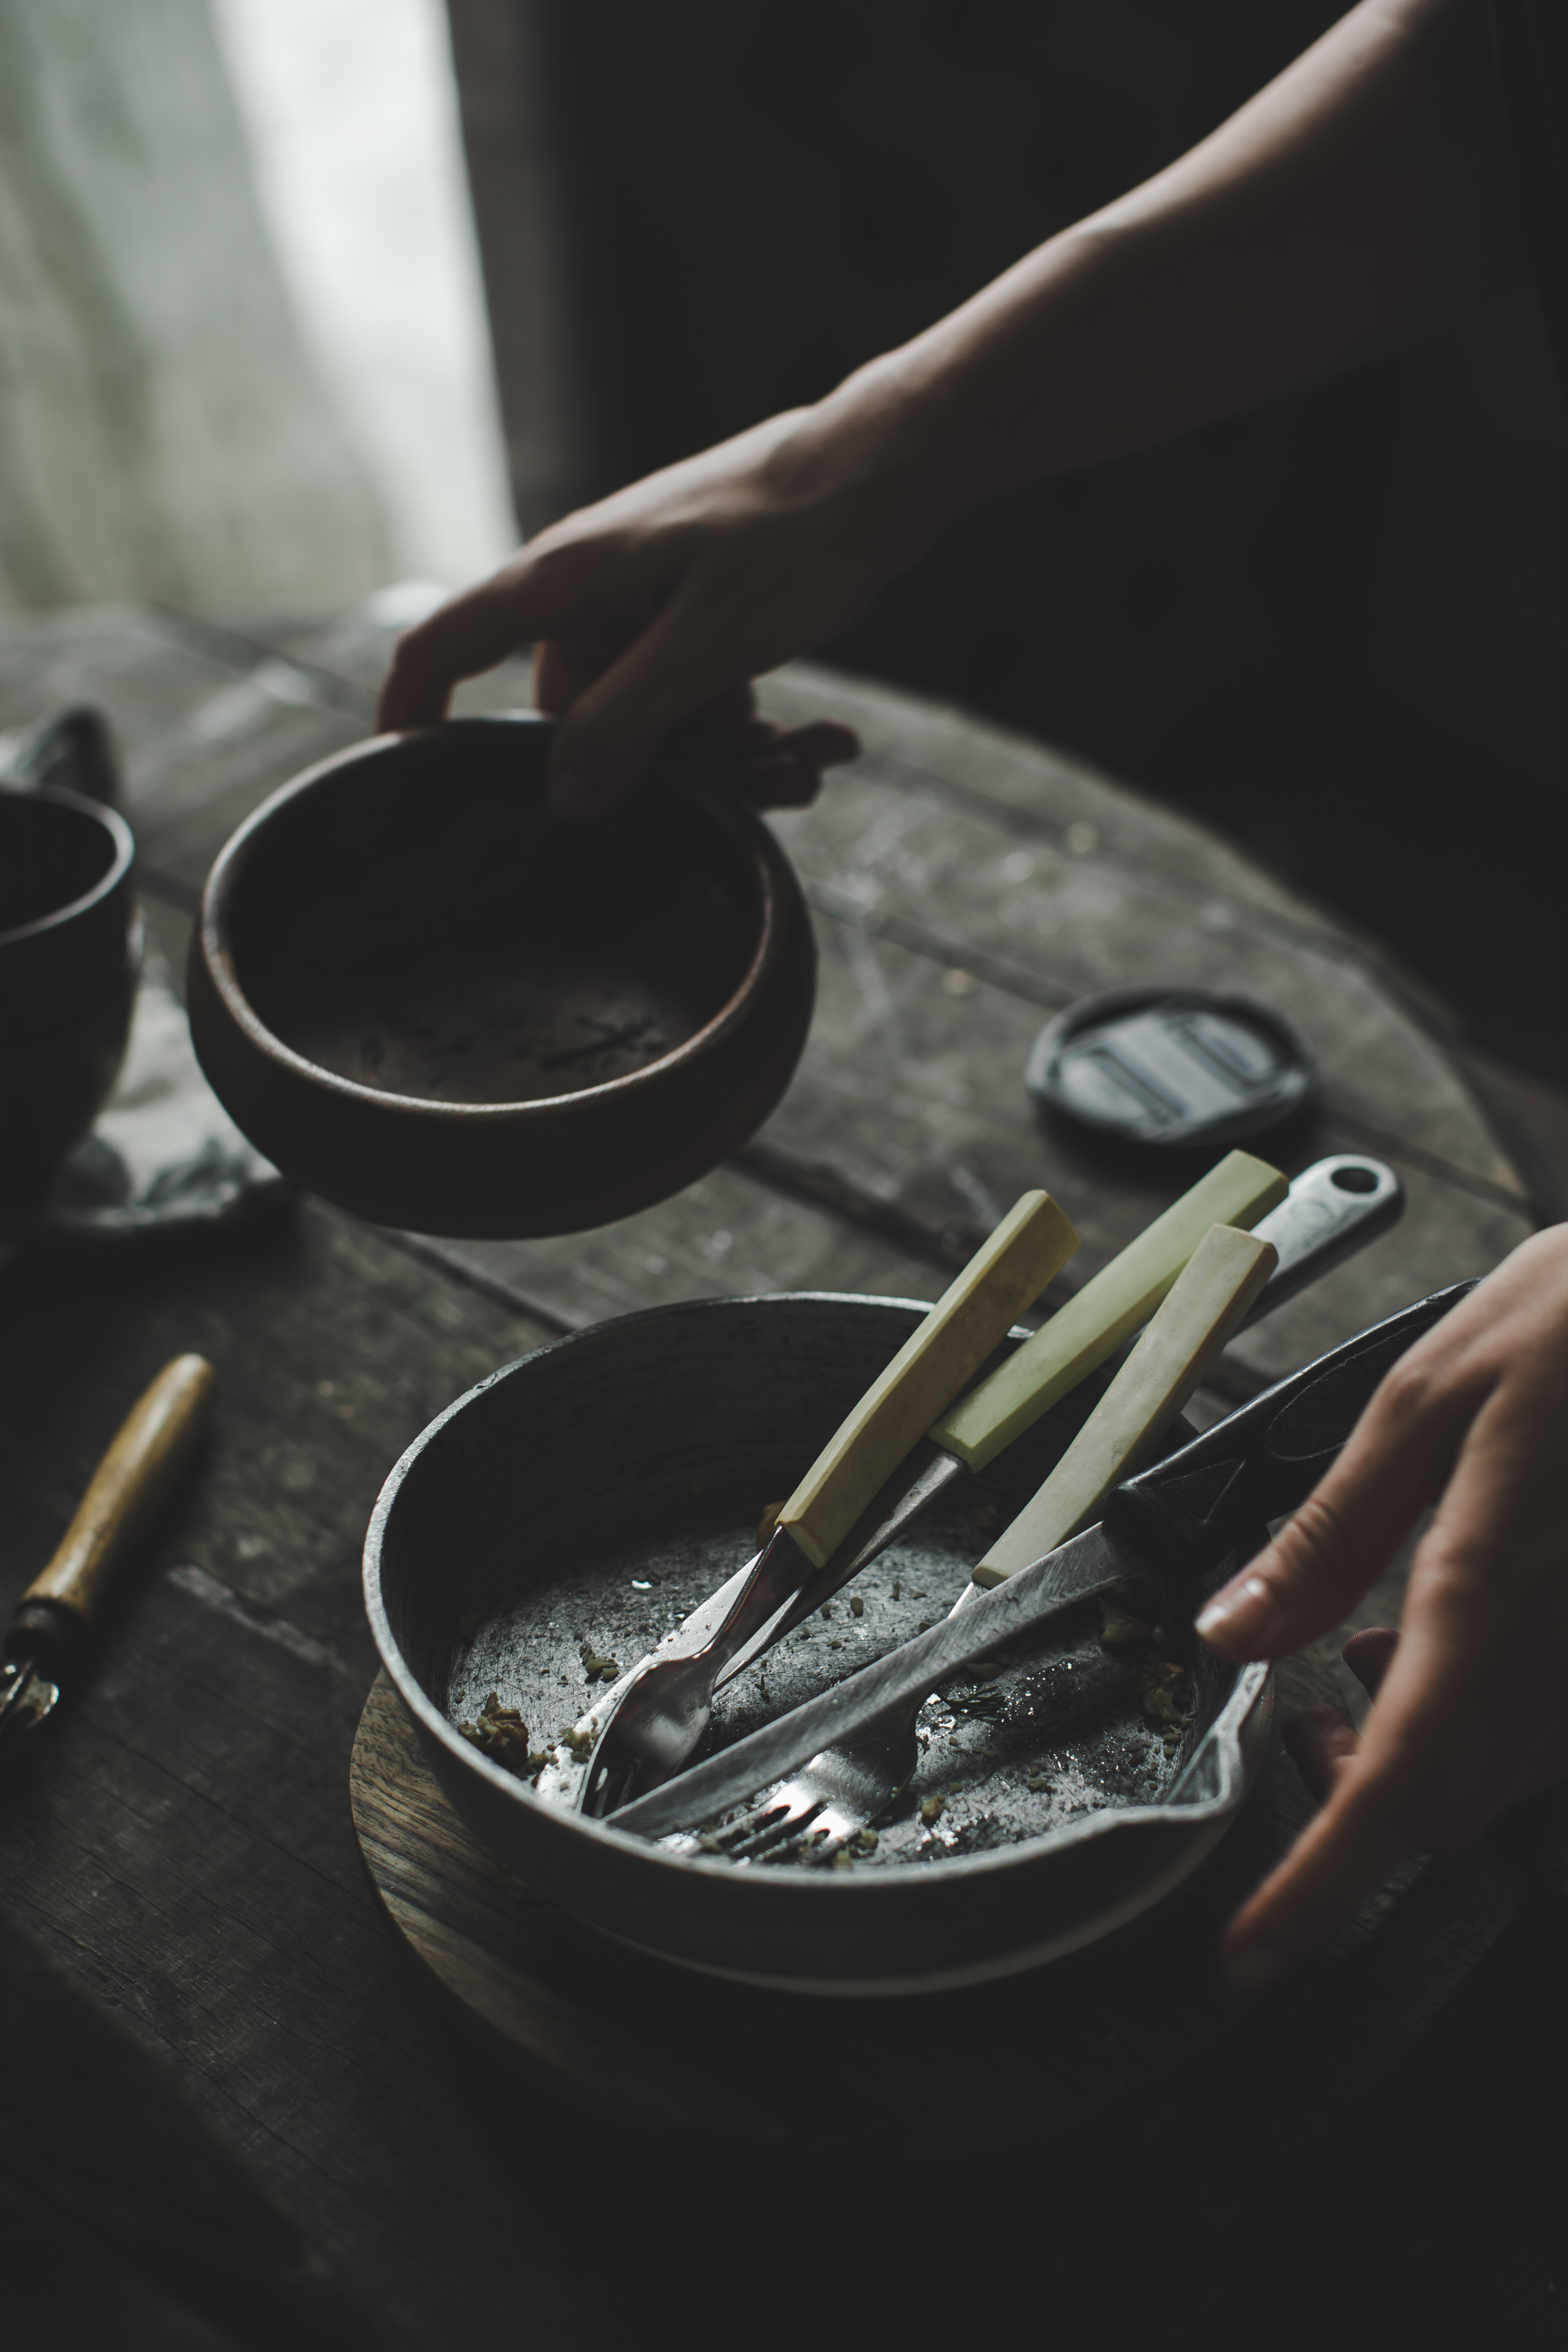
hand, chopsticks, cutlery, tableware, black and white, still life photography